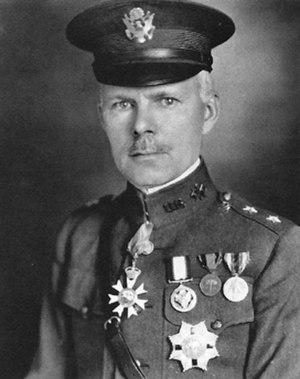
George Owen Squier est un lieutenant général américain.